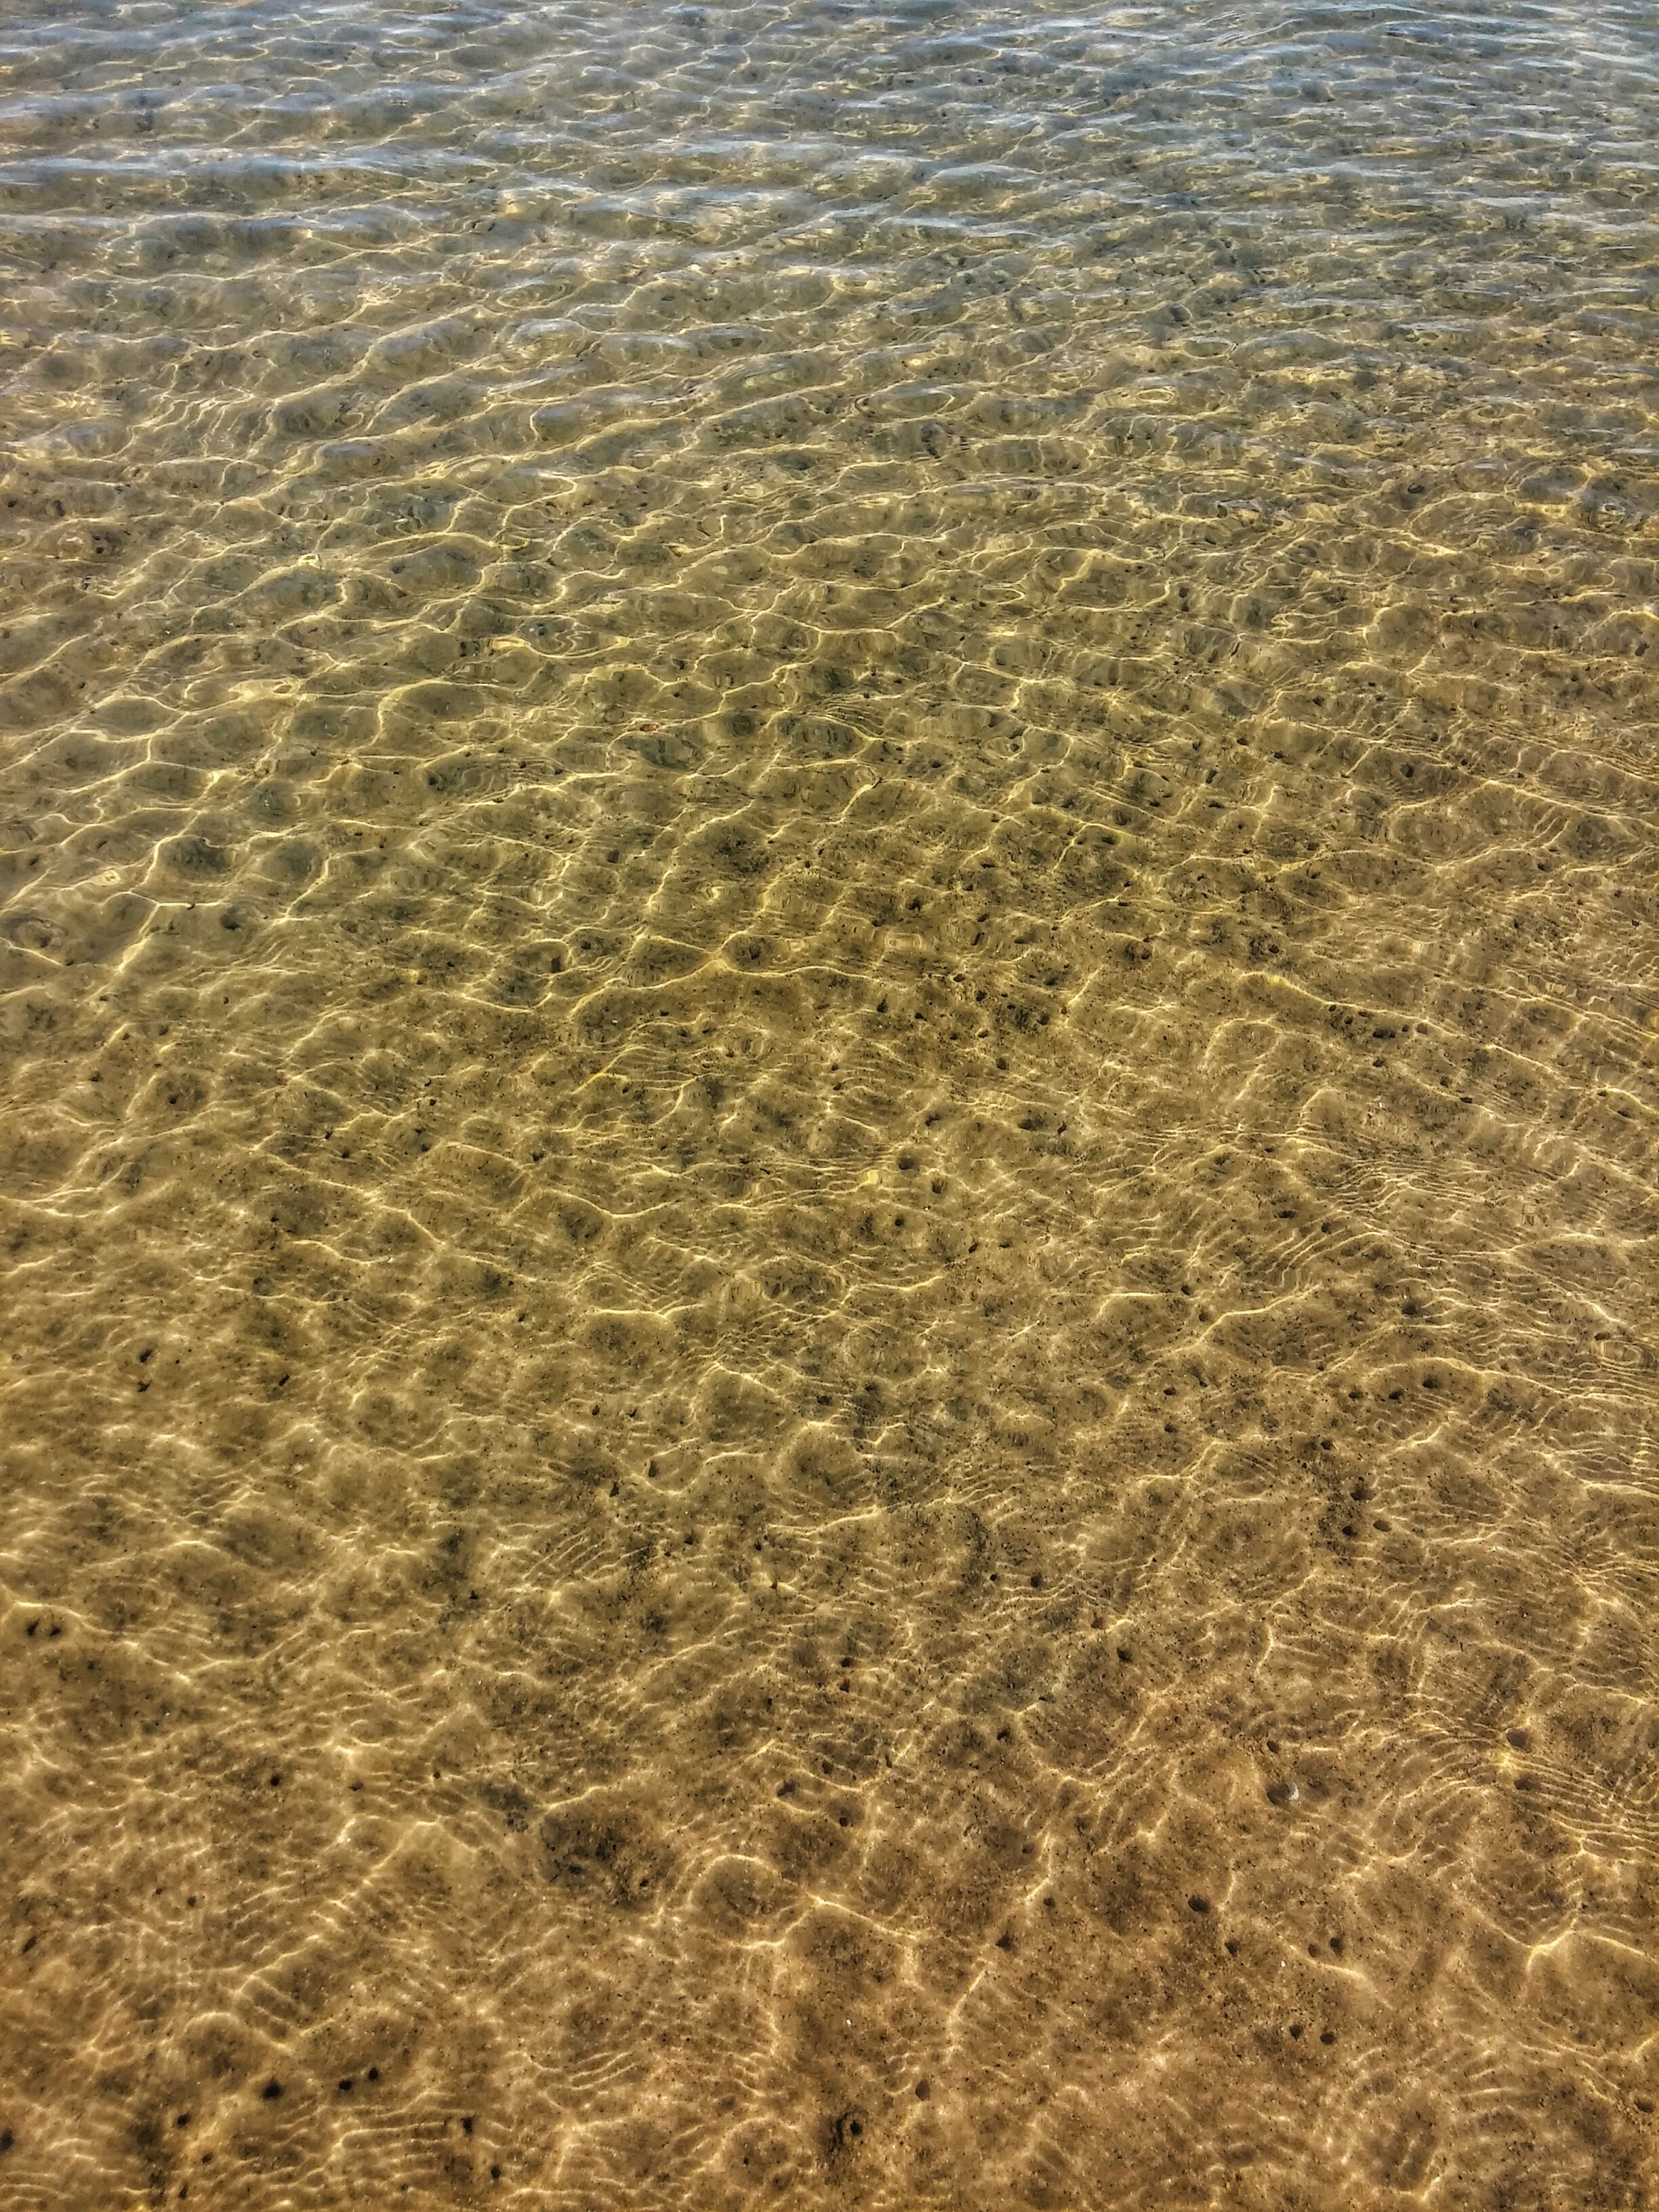
beach, sea, water, sand, field, sunlight, shore, pattern, soil, material, surface, ripples, still, habitat, ecosystem, flooring, mudflat, natural environment, grass family